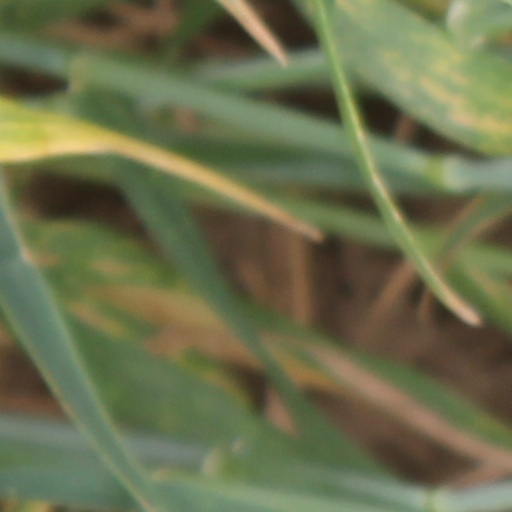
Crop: wheat